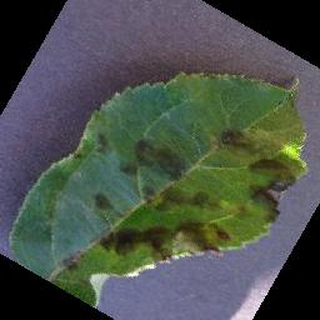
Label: apple_apple_scab